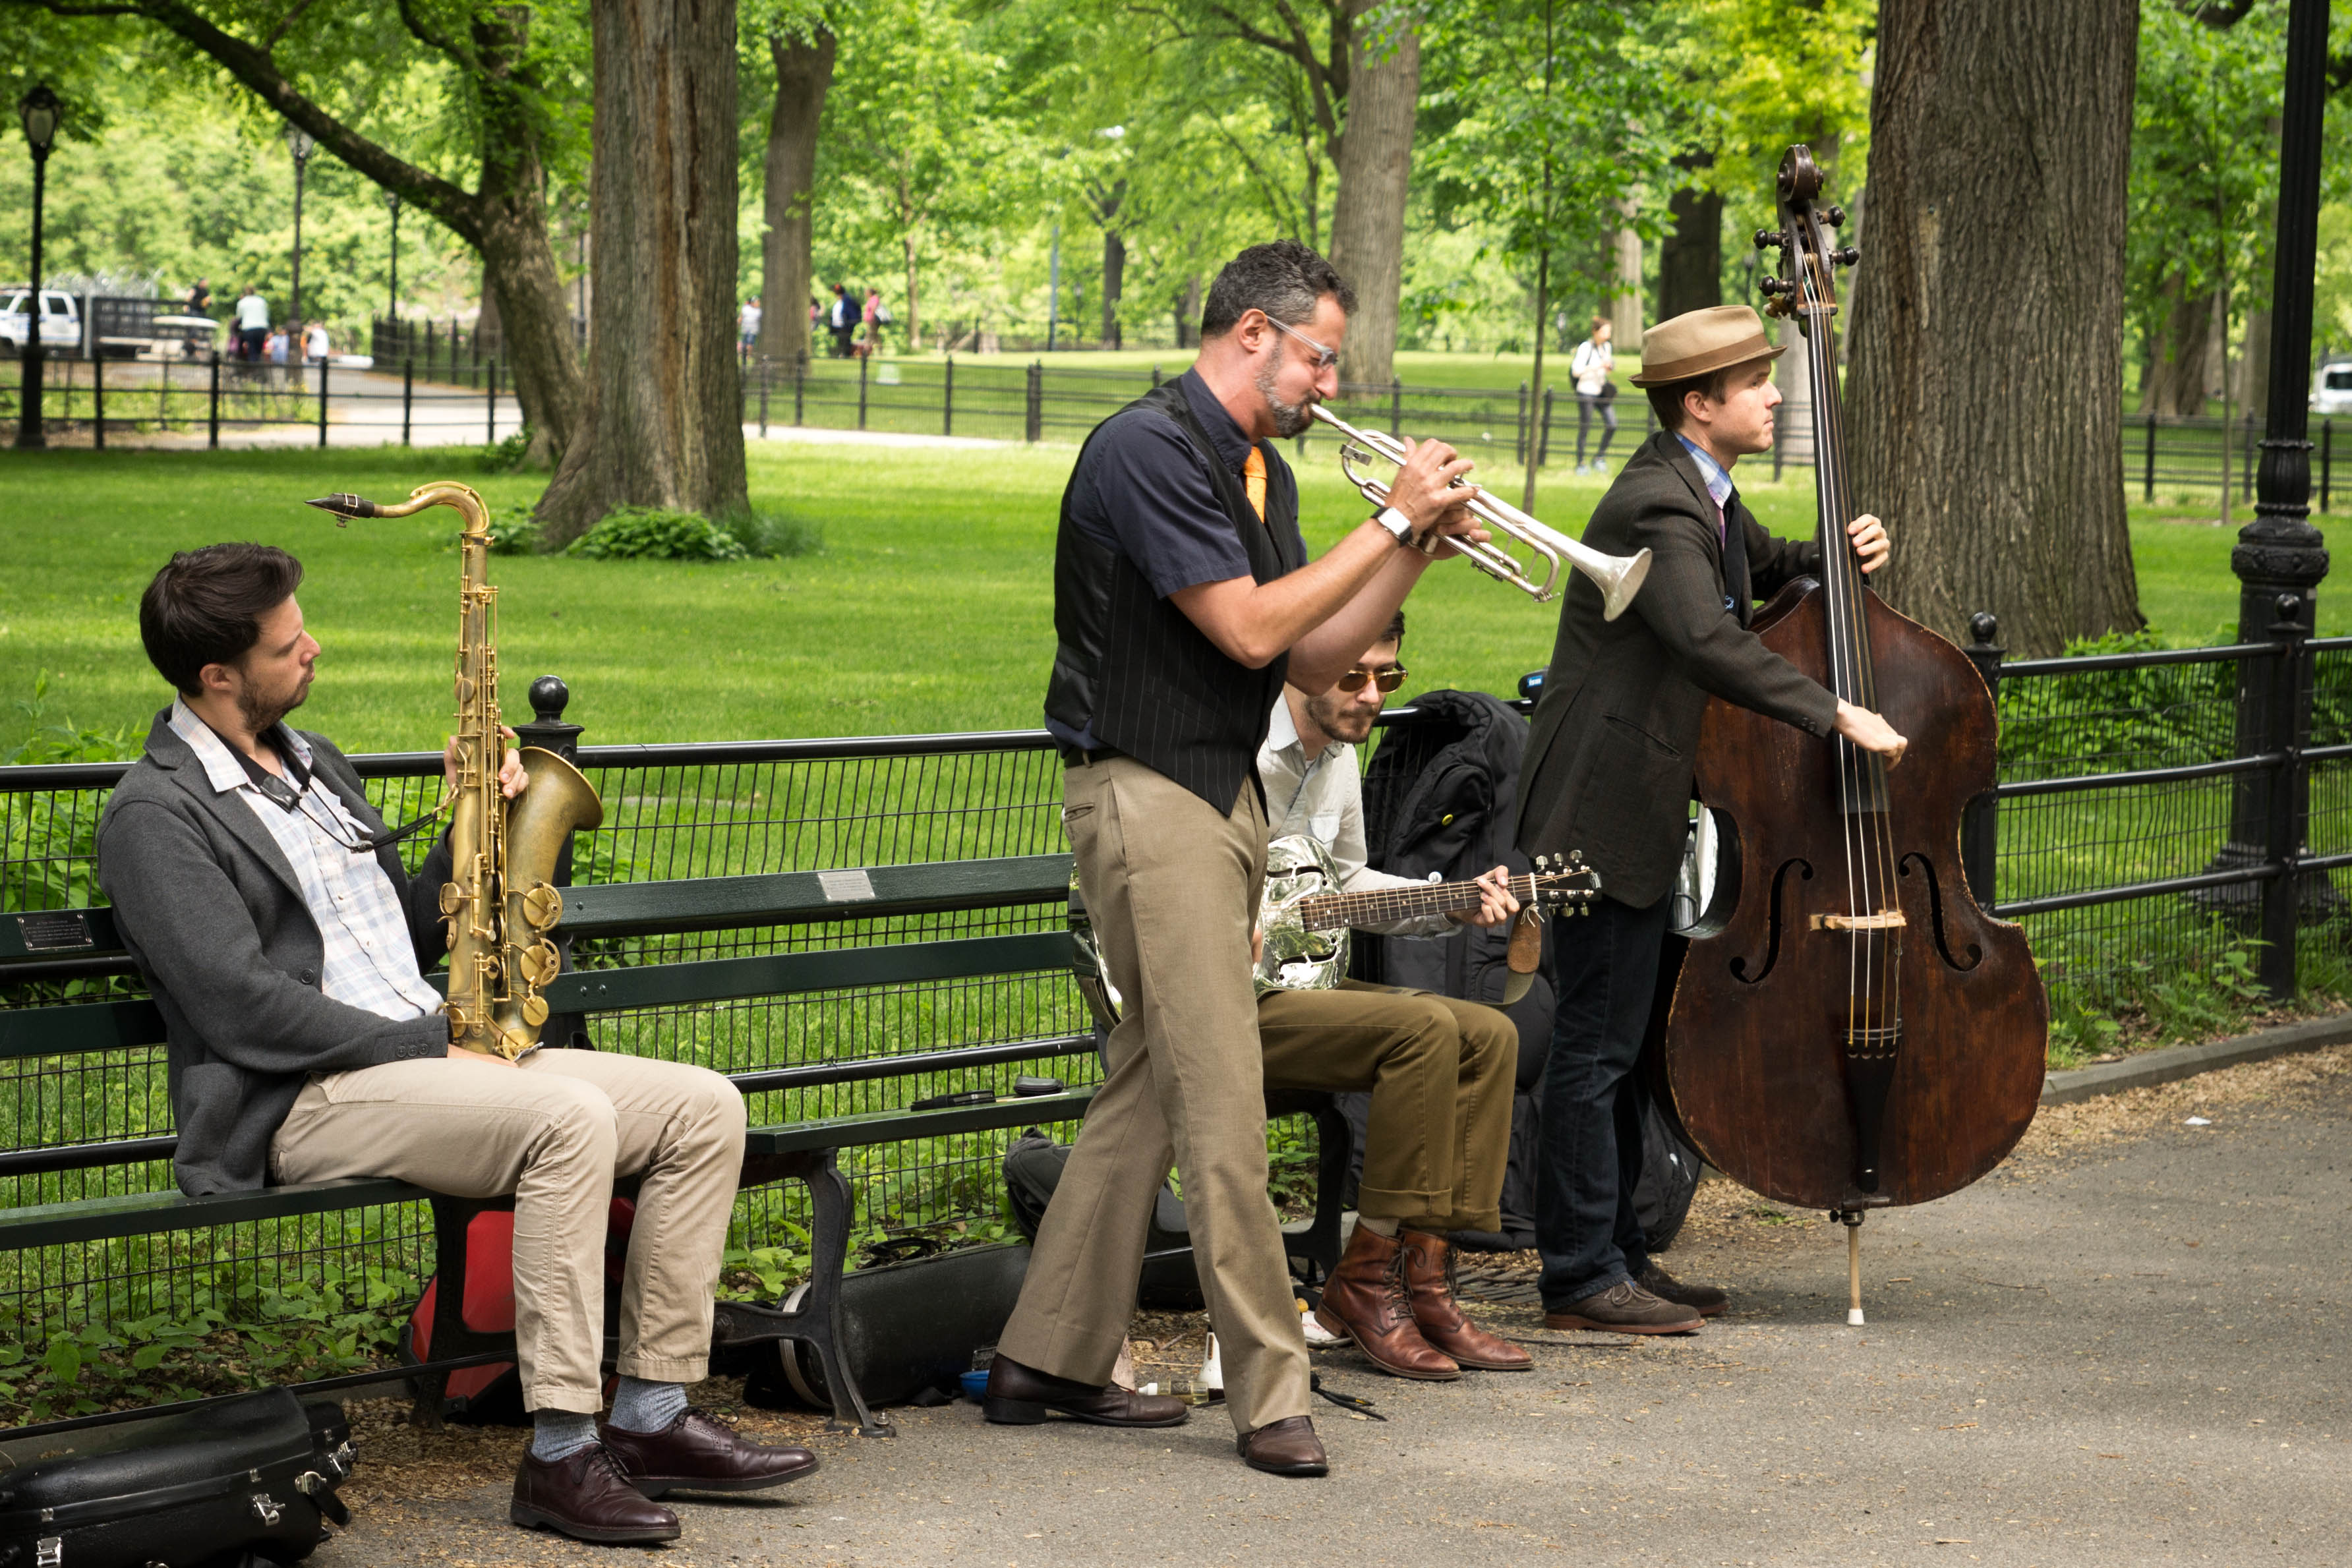
music, musician, musical instrument